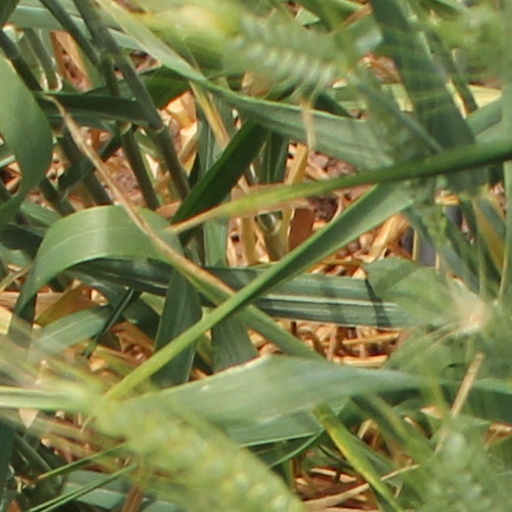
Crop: wheat